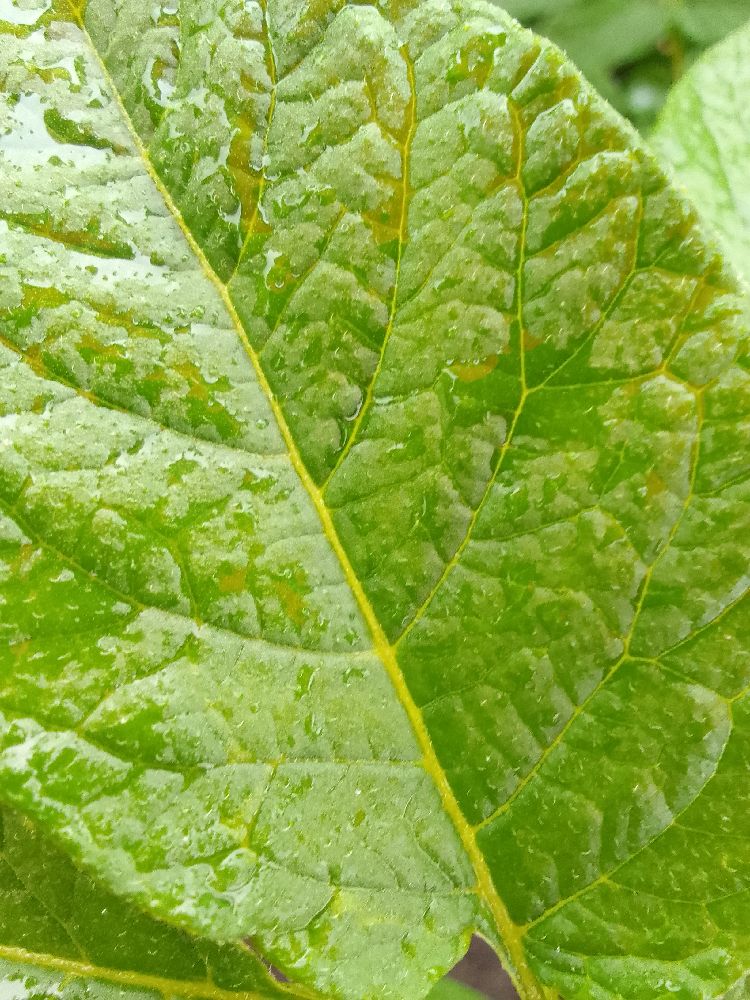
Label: Healthy